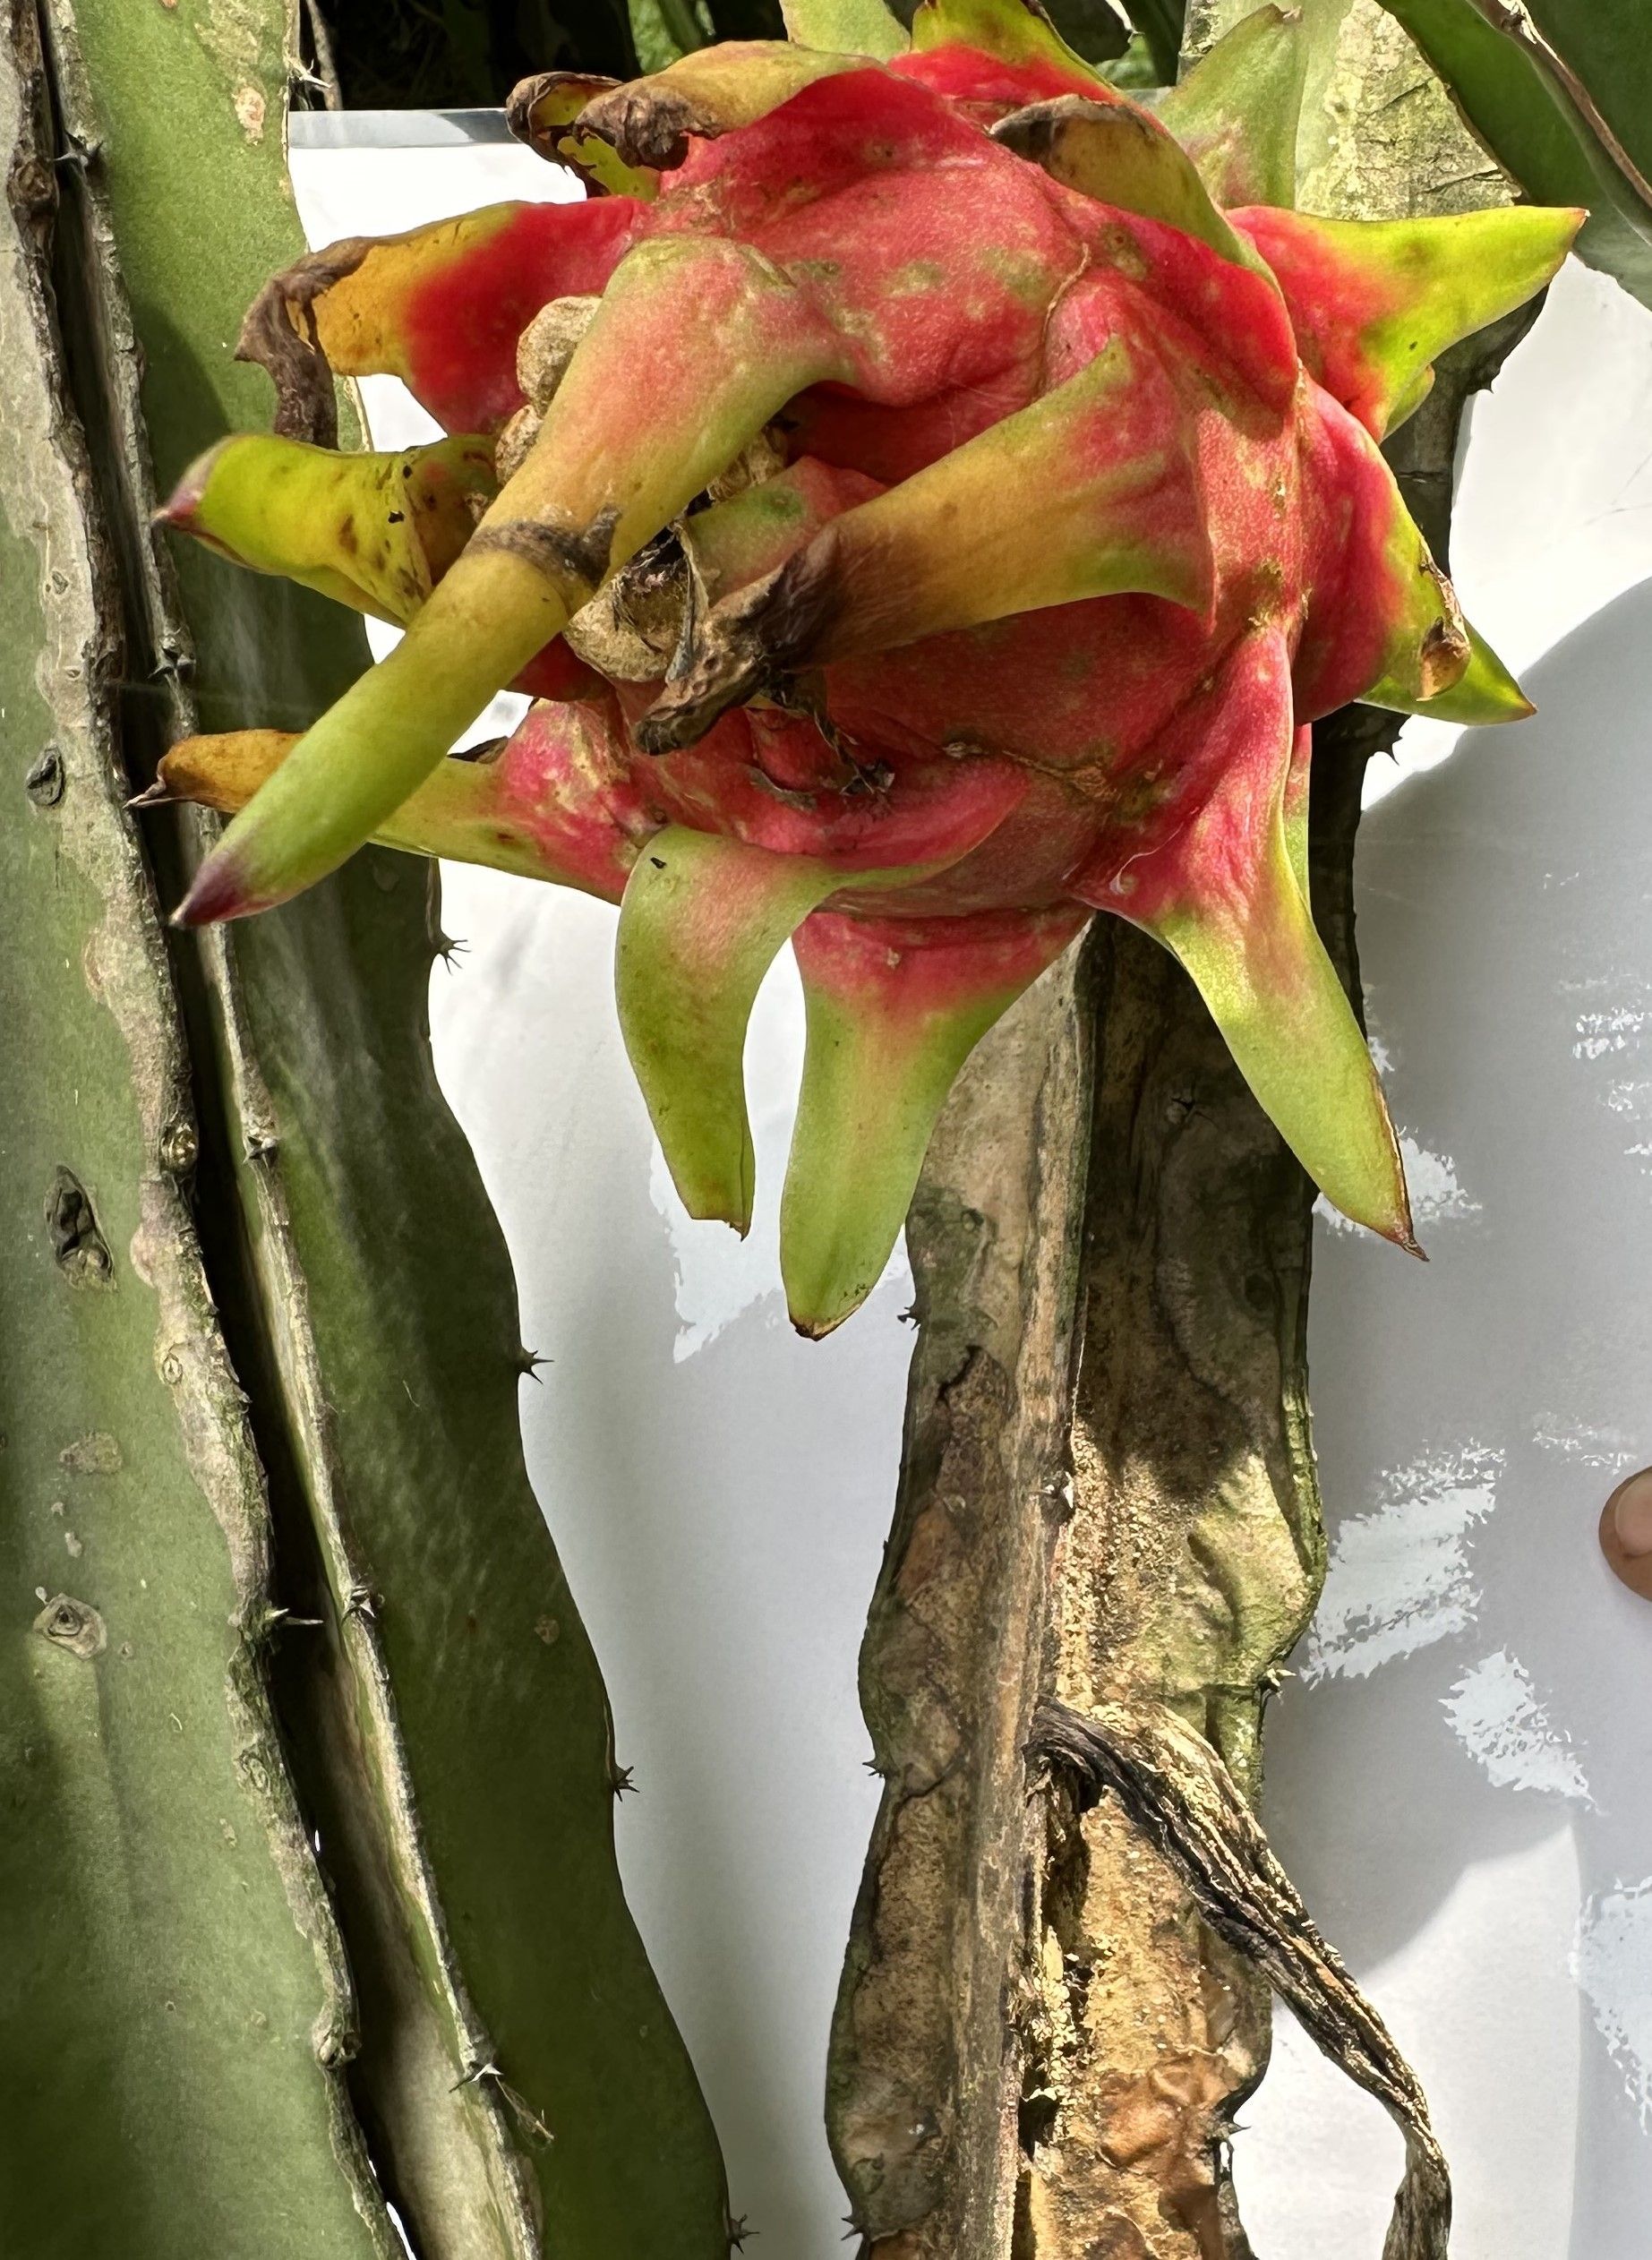
Label: Bad fruit